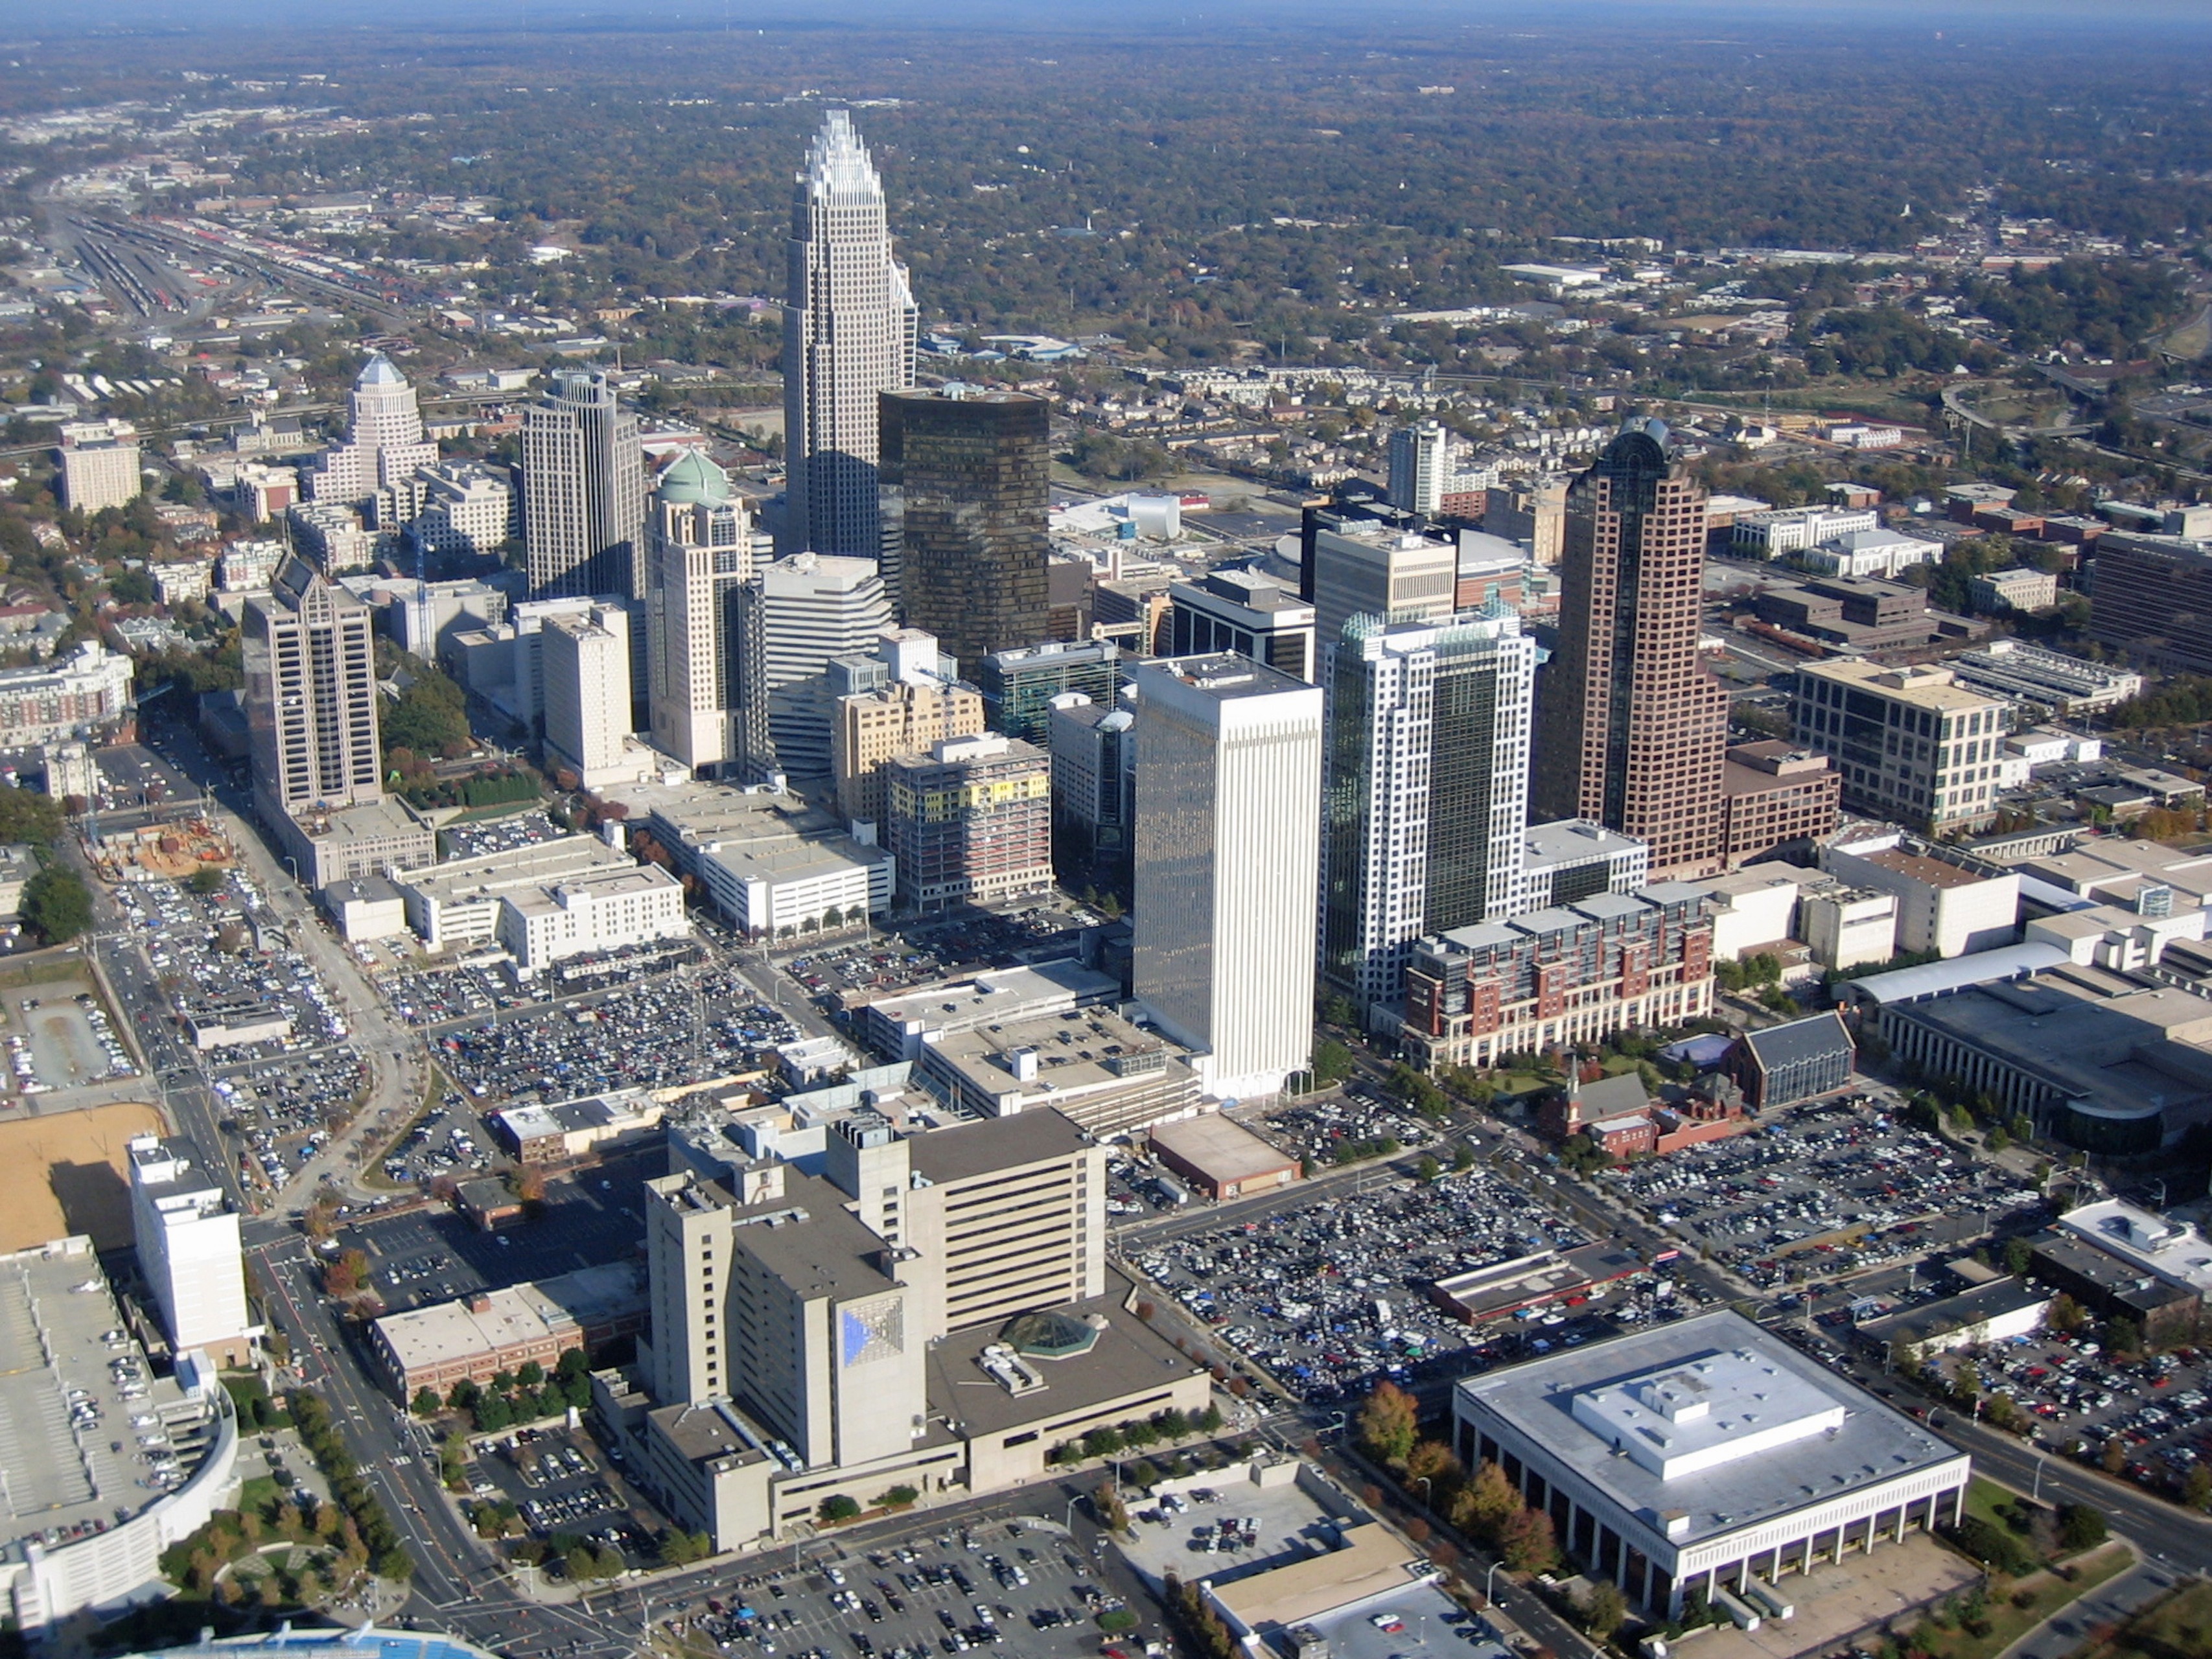
architecture, skyline, photography, building, city, skyscraper, cityscape, panorama, downtown, suburb, tower, landmark, aerial view, tower block, city view, charlotte, skyscrapers, metropolis, neighbourhood, north carolina, urban landscape, bird's eye view, aerial photography, skyview, urban area, residential area, geographical feature, human settlement, metropolitan area